Cetiya

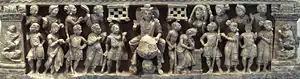
Buddha's departure from the lay life as depicted at Gandhara in the early second century CE

The final category, udesaka or uddesika cetiya, literally translates as "indicative reminders" or "votive objects", for example images of the Buddha. Udesaka do not have any physical connection to the Buddha but still serve as relics because they were created in his memory. Originally udesaka were secondary to paribhogaka and sārīraka, but with the influence of Greco-Buddhism, statues of the Buddha were produced in great numbers, followed later by paintings and other images. The dharmachakra "wheel of the dharma", falls under this category as a reminder of Buddhist insight.